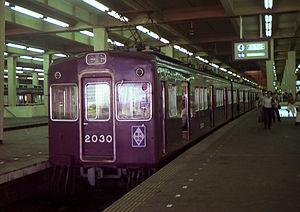
Le Laurel Prize est un prix japonais remis annuellement depuis 1961 par le Japan Railfan Club. Il récompense les véhicules ferroviaires entrés en service l'année précédente, par un vote d'un comité de passionnés sur le côté technique et le design du véhicule.